Dan Hamhuis

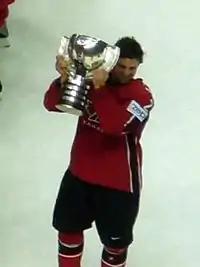
Hamhuis with the IIHF World Championship trophy in 2007

The following year, he was a late addition to Canada's roster on April 22, 2007, following the Predators' first-round playoff elimination. He was named to the team along with Predators teammate Shea Weber. Hamhuis went on to win his first international gold medal in a 4–2 final win against Finland in Moscow. He notched three points in nine games.